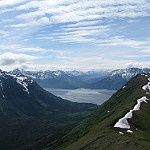
Label: mountain